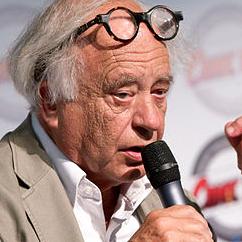
Age: 71